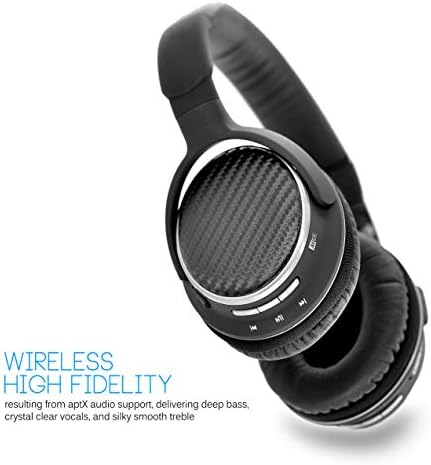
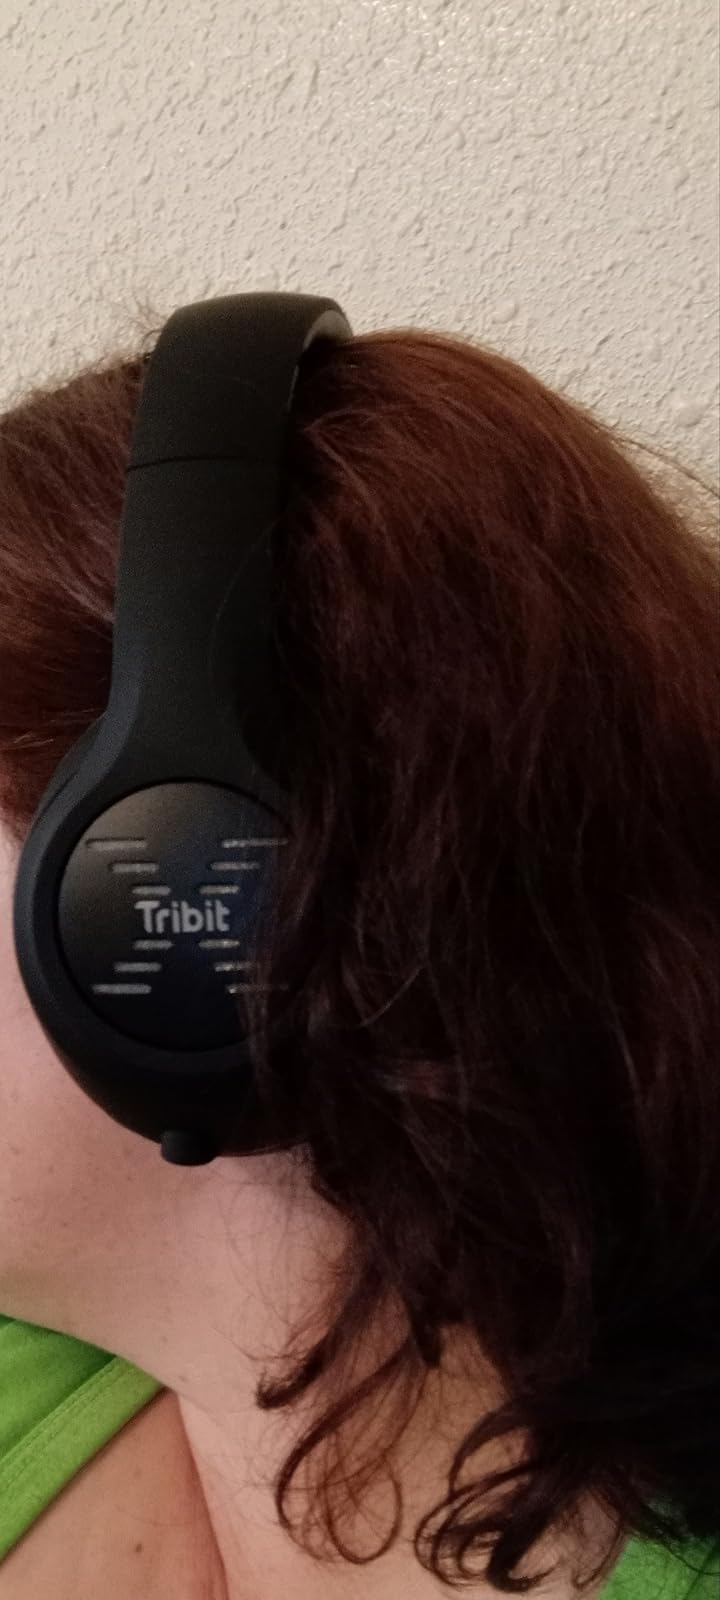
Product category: headphones
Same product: no